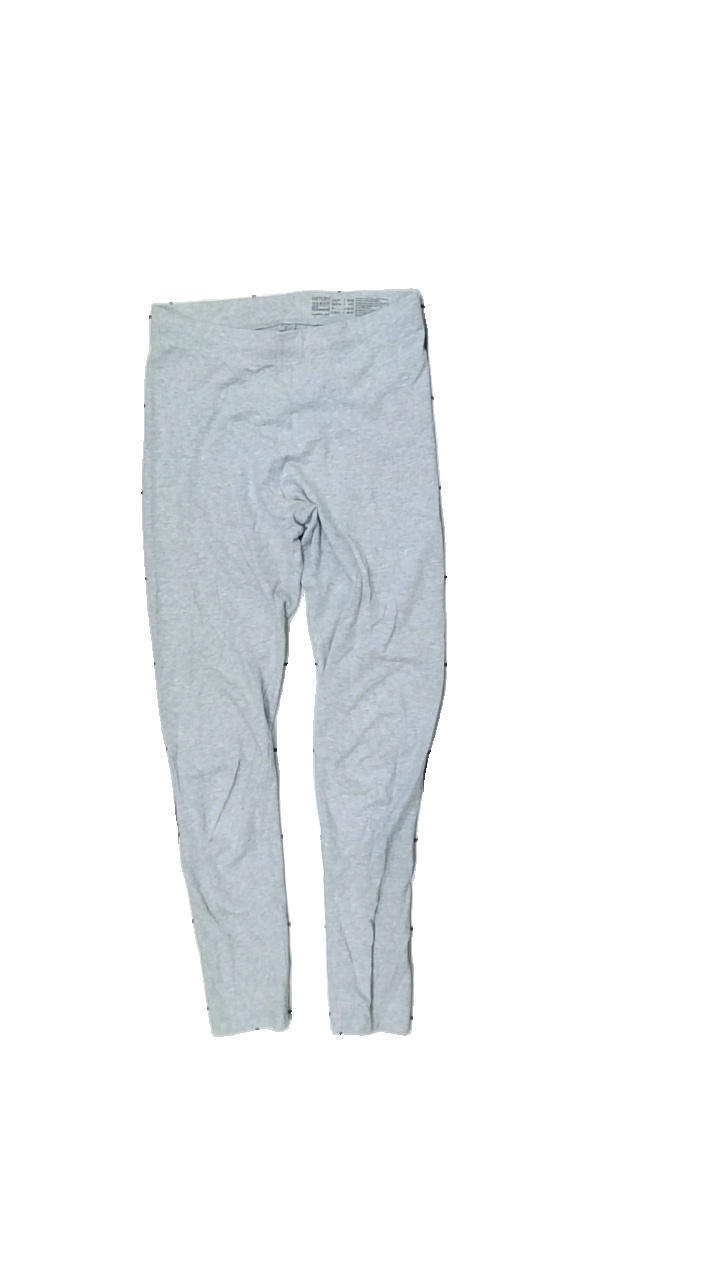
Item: Tights (Ladies)
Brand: Esmara (lidl)
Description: grå tights, noppriga
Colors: Grey
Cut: Regular
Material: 100% cotton
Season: All
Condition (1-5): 3
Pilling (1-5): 3
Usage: Export
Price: <50